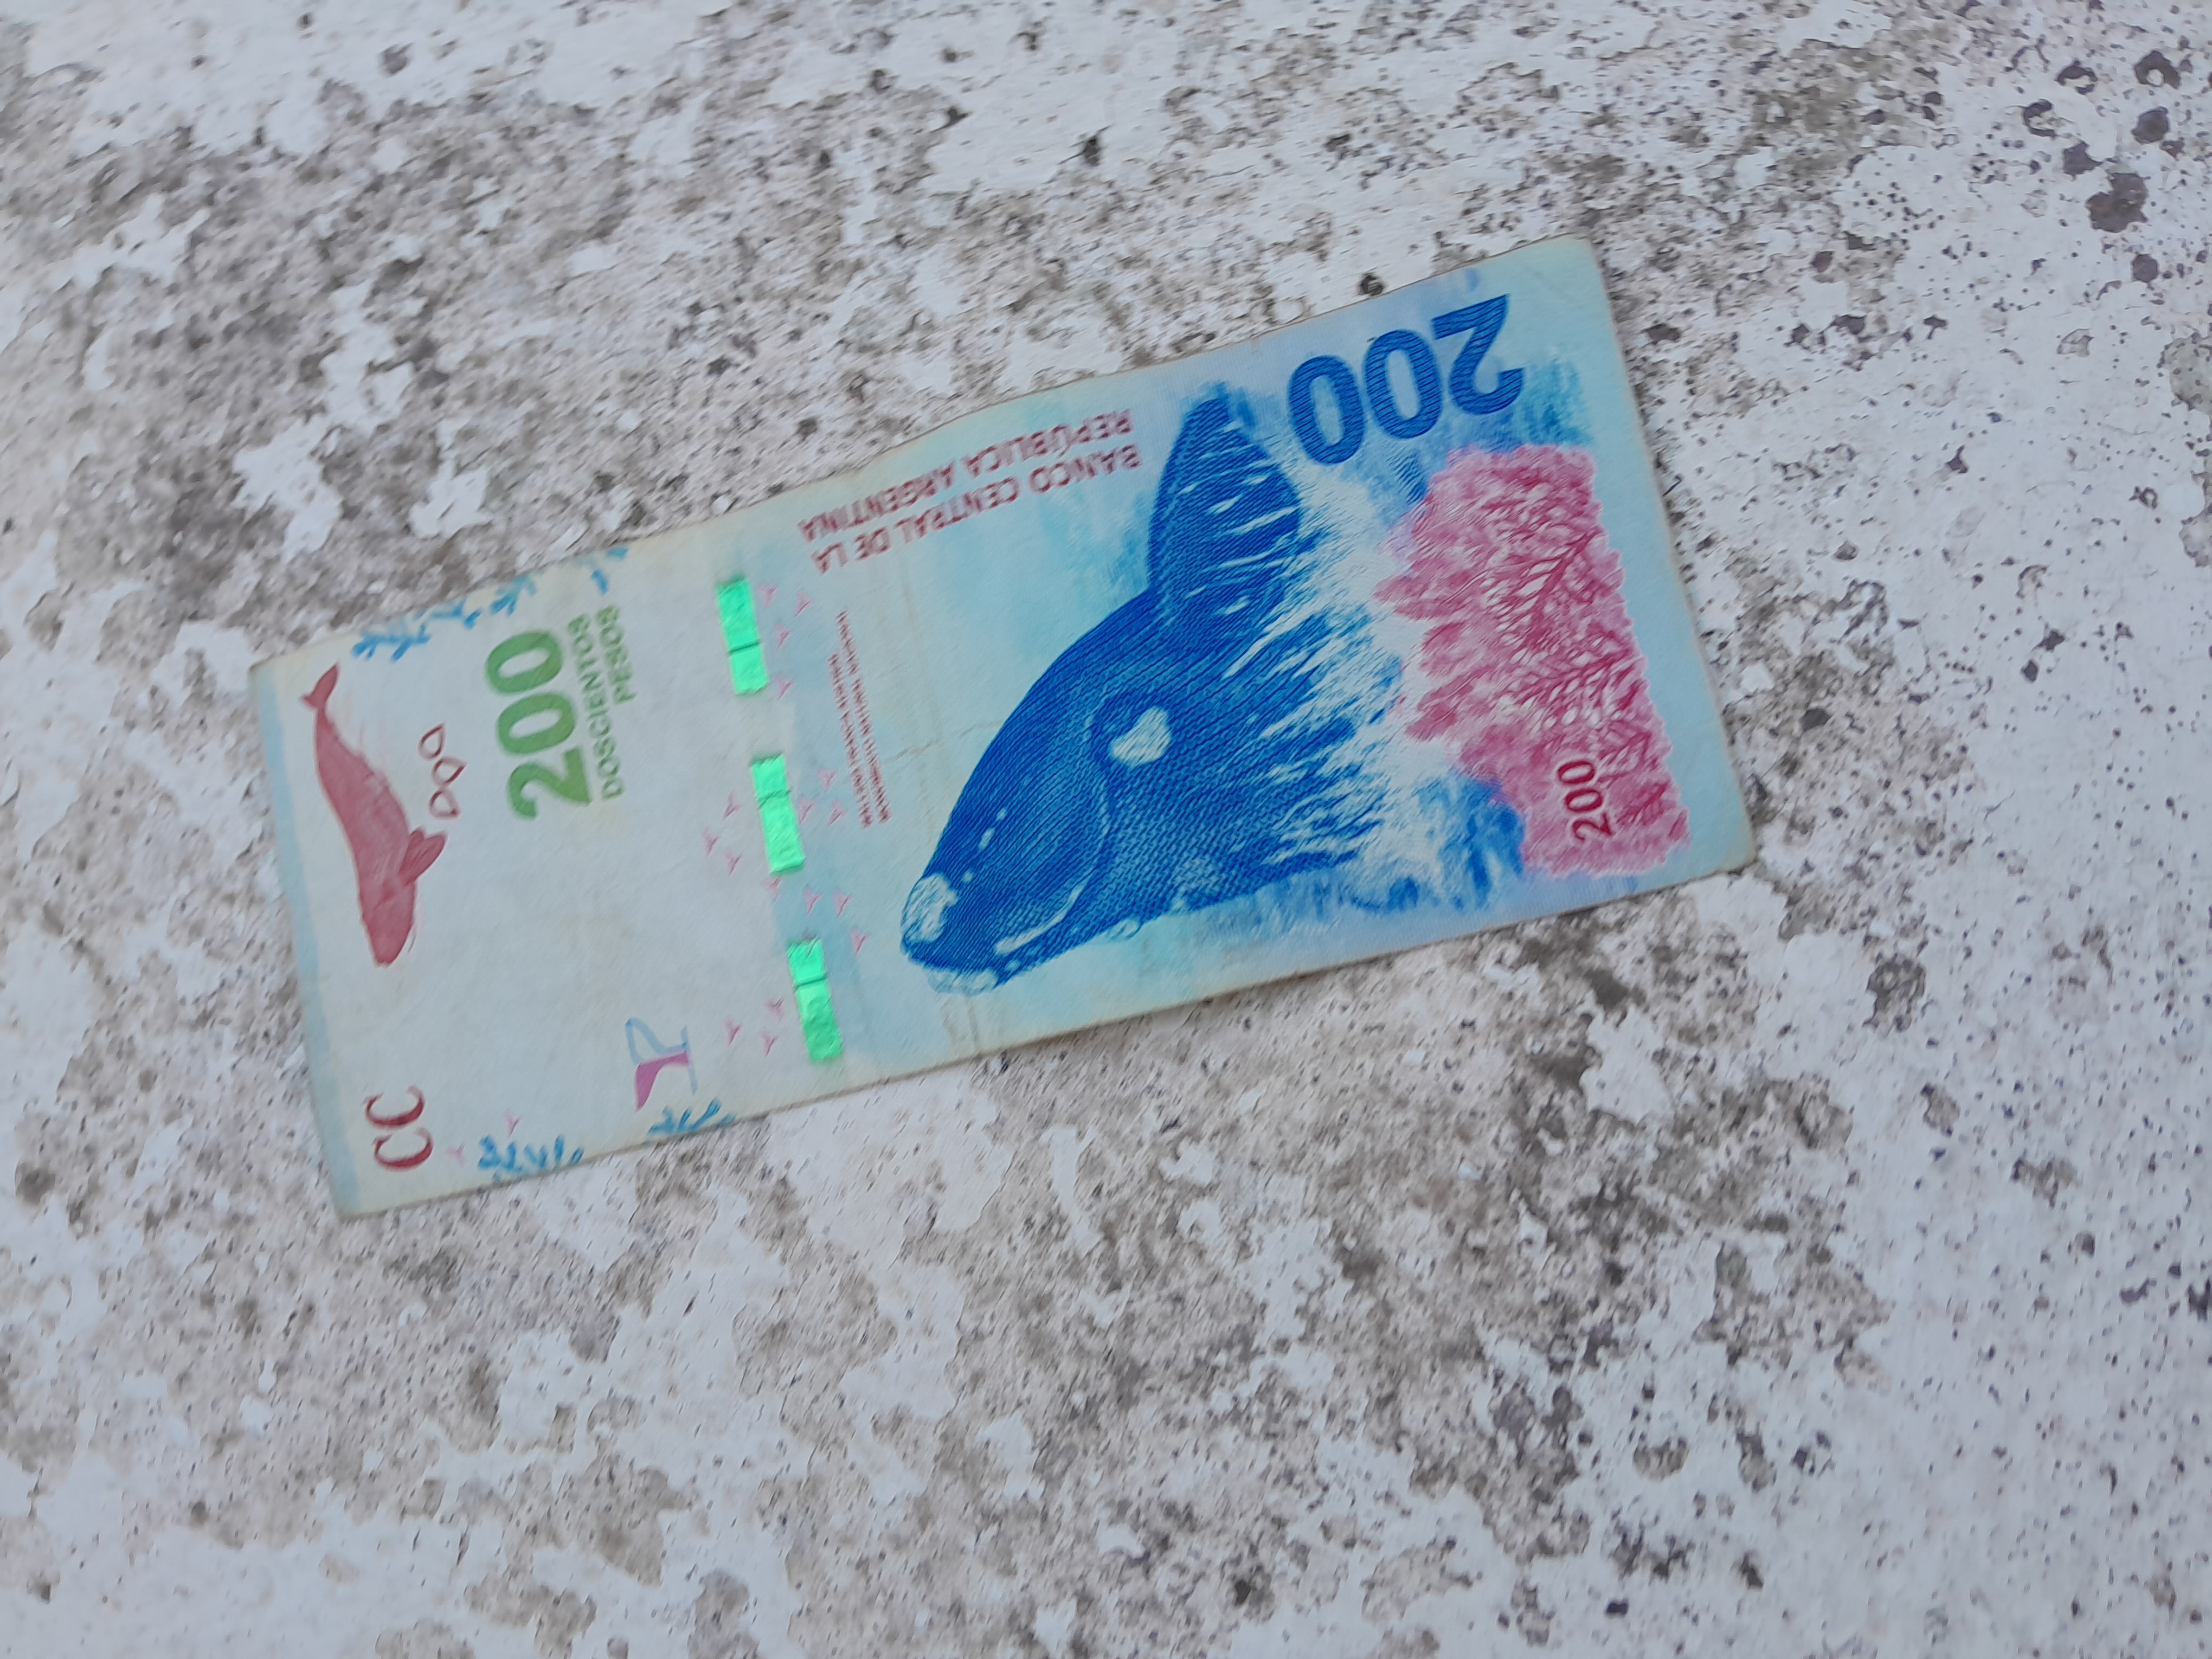
Denominación: 200